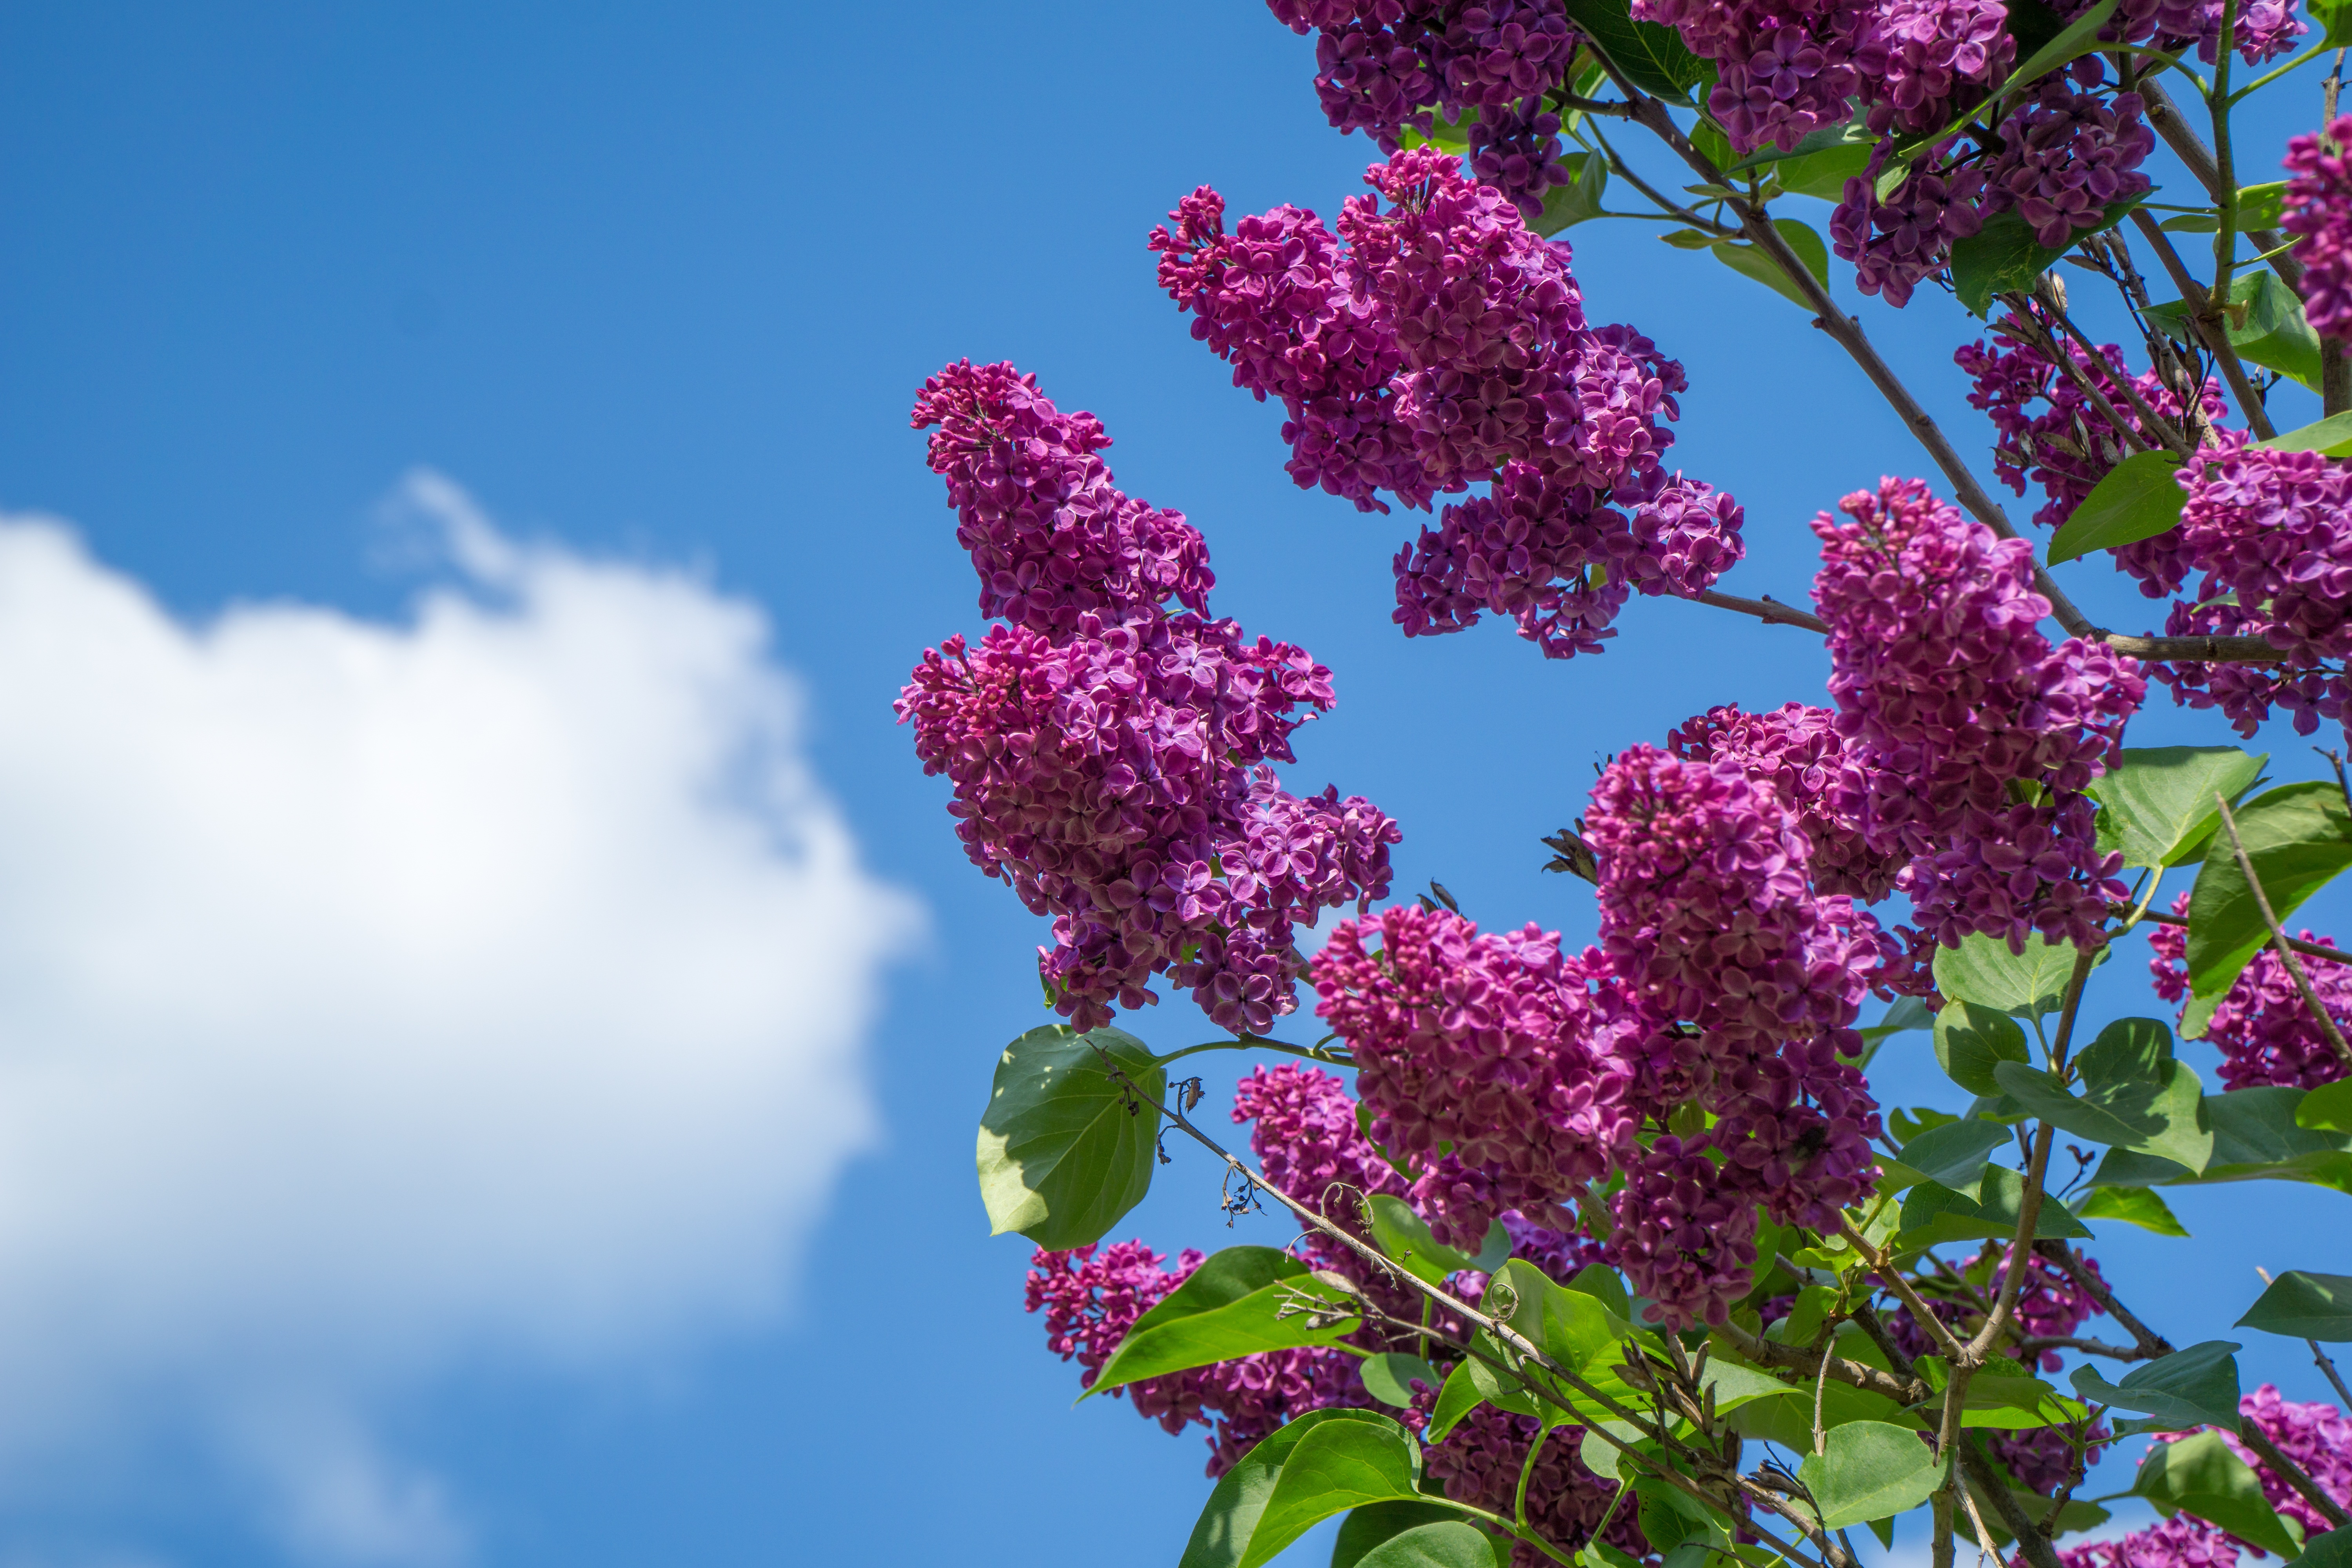
tree, nature, branch, blossom, plant, sky, leaf, flower, bloom, spring, red, botany, flora, clouds, shrub, branches, lilac, lilac flower, flowering plant, red lilac, land plant